Justin Theroux

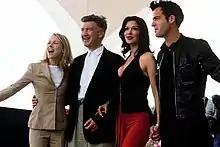
The stars and director of the film "Mulholland Drive" at the 2001 Cannes Film Festival. Left to right: actor Naomi Watts, director David Lynch, and actors Laura Harring and Justin Theroux

Theroux has also performed in more serious films such as "American Psycho." He appeared in the film versions of the cult television shows "Strangers With Candy" and Michael Mann's "Miami Vice". He starred in David Lynch's films "Mulholland Drive" and "Inland Empire".